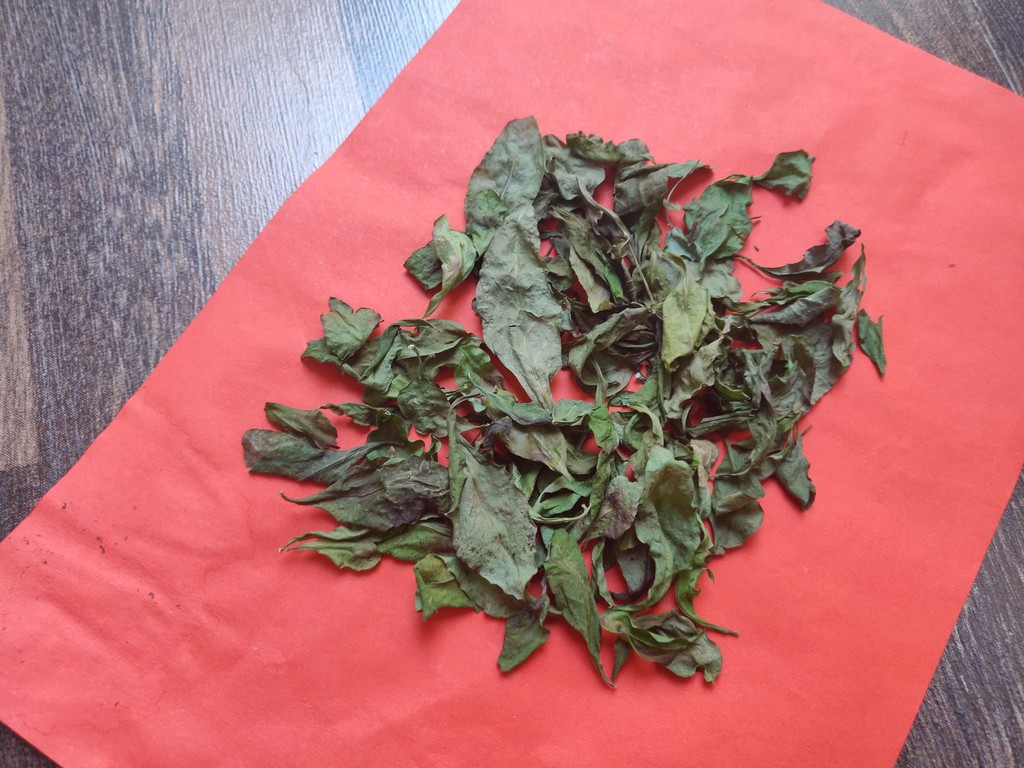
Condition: Dried
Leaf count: multiple
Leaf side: unknown